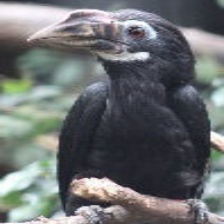
Species: VISAYAN HORNBILL
Scientific name: PENELOPIDES PANINI
ImageNet parent category: hornbill